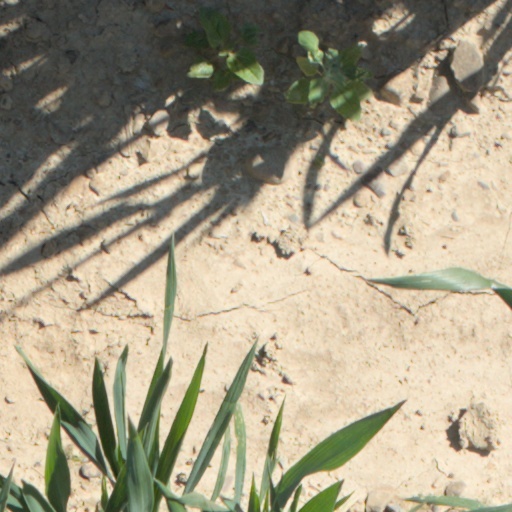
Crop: wheat